New Dimensions 1

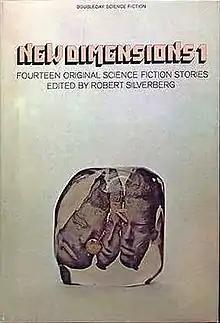
Cover of first edition, 1971

New Dimensions 1 is an anthology of original science fiction stories edited by American writer Robert Silverberg, published in hardcover by Doubleday Books in 1971 and reprinted in paperback by Avon Books in 1973. While Silverberg had previously compiled several reprint anthologies, "New Dimensions 1" was the first anthology of original work he edited. It placed second in the annual Locus Poll for best original anthology.